Brainstem

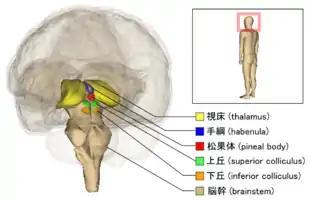
Diagram showing the position of the colliculi. Superior shown in green and inferior in orange.

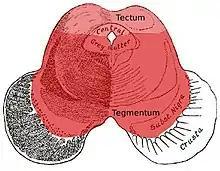
View of the midbrain showing covering tectum and tegmental floor

The midbrain is further subdivided into three parts: tectum, tegmentum, and the ventral tegmental area. The tectum forms the ceiling. The tectum comprises the paired structure of the superior and inferior colliculi and is the dorsal covering of the cerebral aqueduct. The inferior colliculus is the principal midbrain nucleus of the auditory pathway and receives input from several peripheral brainstem nuclei, as well as inputs from the auditory cortex. Its inferior brachium (arm-like process) reaches to the medial geniculate nucleus of the diencephalon. The superior colliculus is positioned above the inferior colliculus, and marks the rostral midbrain. It is involved in the special sense of vision and sends its superior brachium to the lateral geniculate body of the diencephalon.